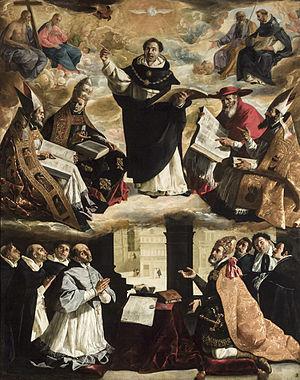
Thomas d'Aquin, né le 28 janvier 1225 au château de Roccasecca près d'Aquino, dans la partie péninsulaire du Royaume de Sicile, mort le 7 mars 1274 à l'abbaye de Fossanova près de Priverno, est un religieux de l'ordre dominicain, célèbre pour son œuvre théologique et philosophique.
Les Provinciales est un ensemble de dix-huit lettres, en partie fictives, écrites par Blaise Pascal. Publiées entre janvier 1656 et mars 1657, elles ont d’abord eu pour but de défendre le théologien janséniste Antoine Arnauld, menacé d’être condamné par la Sorbonne, avant de s’orienter vers une critique de la Compagnie de Jésus et, en particulier, de la casuistique laxiste défendue par certains de ses membres.
Article principal : Francisco de Zurbarán